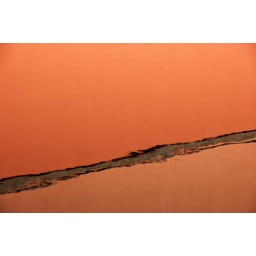
red wall in the water